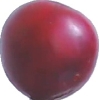
Label: cherry_wax_red